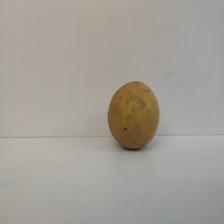
Size: Large